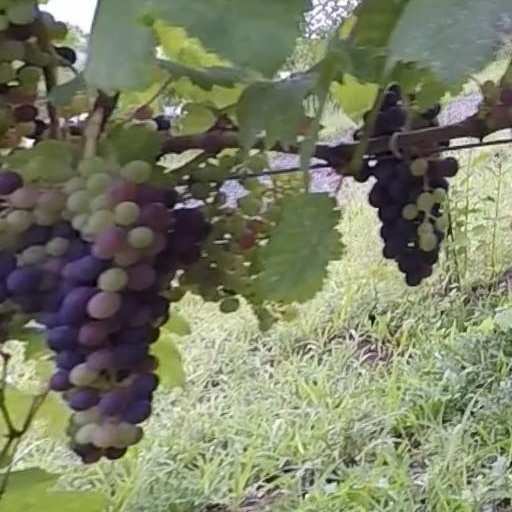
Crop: grape